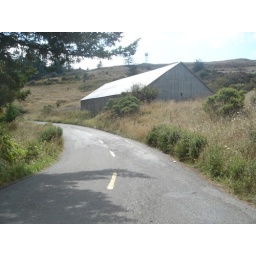
A barn along side the road as we near Ferndale, CA.